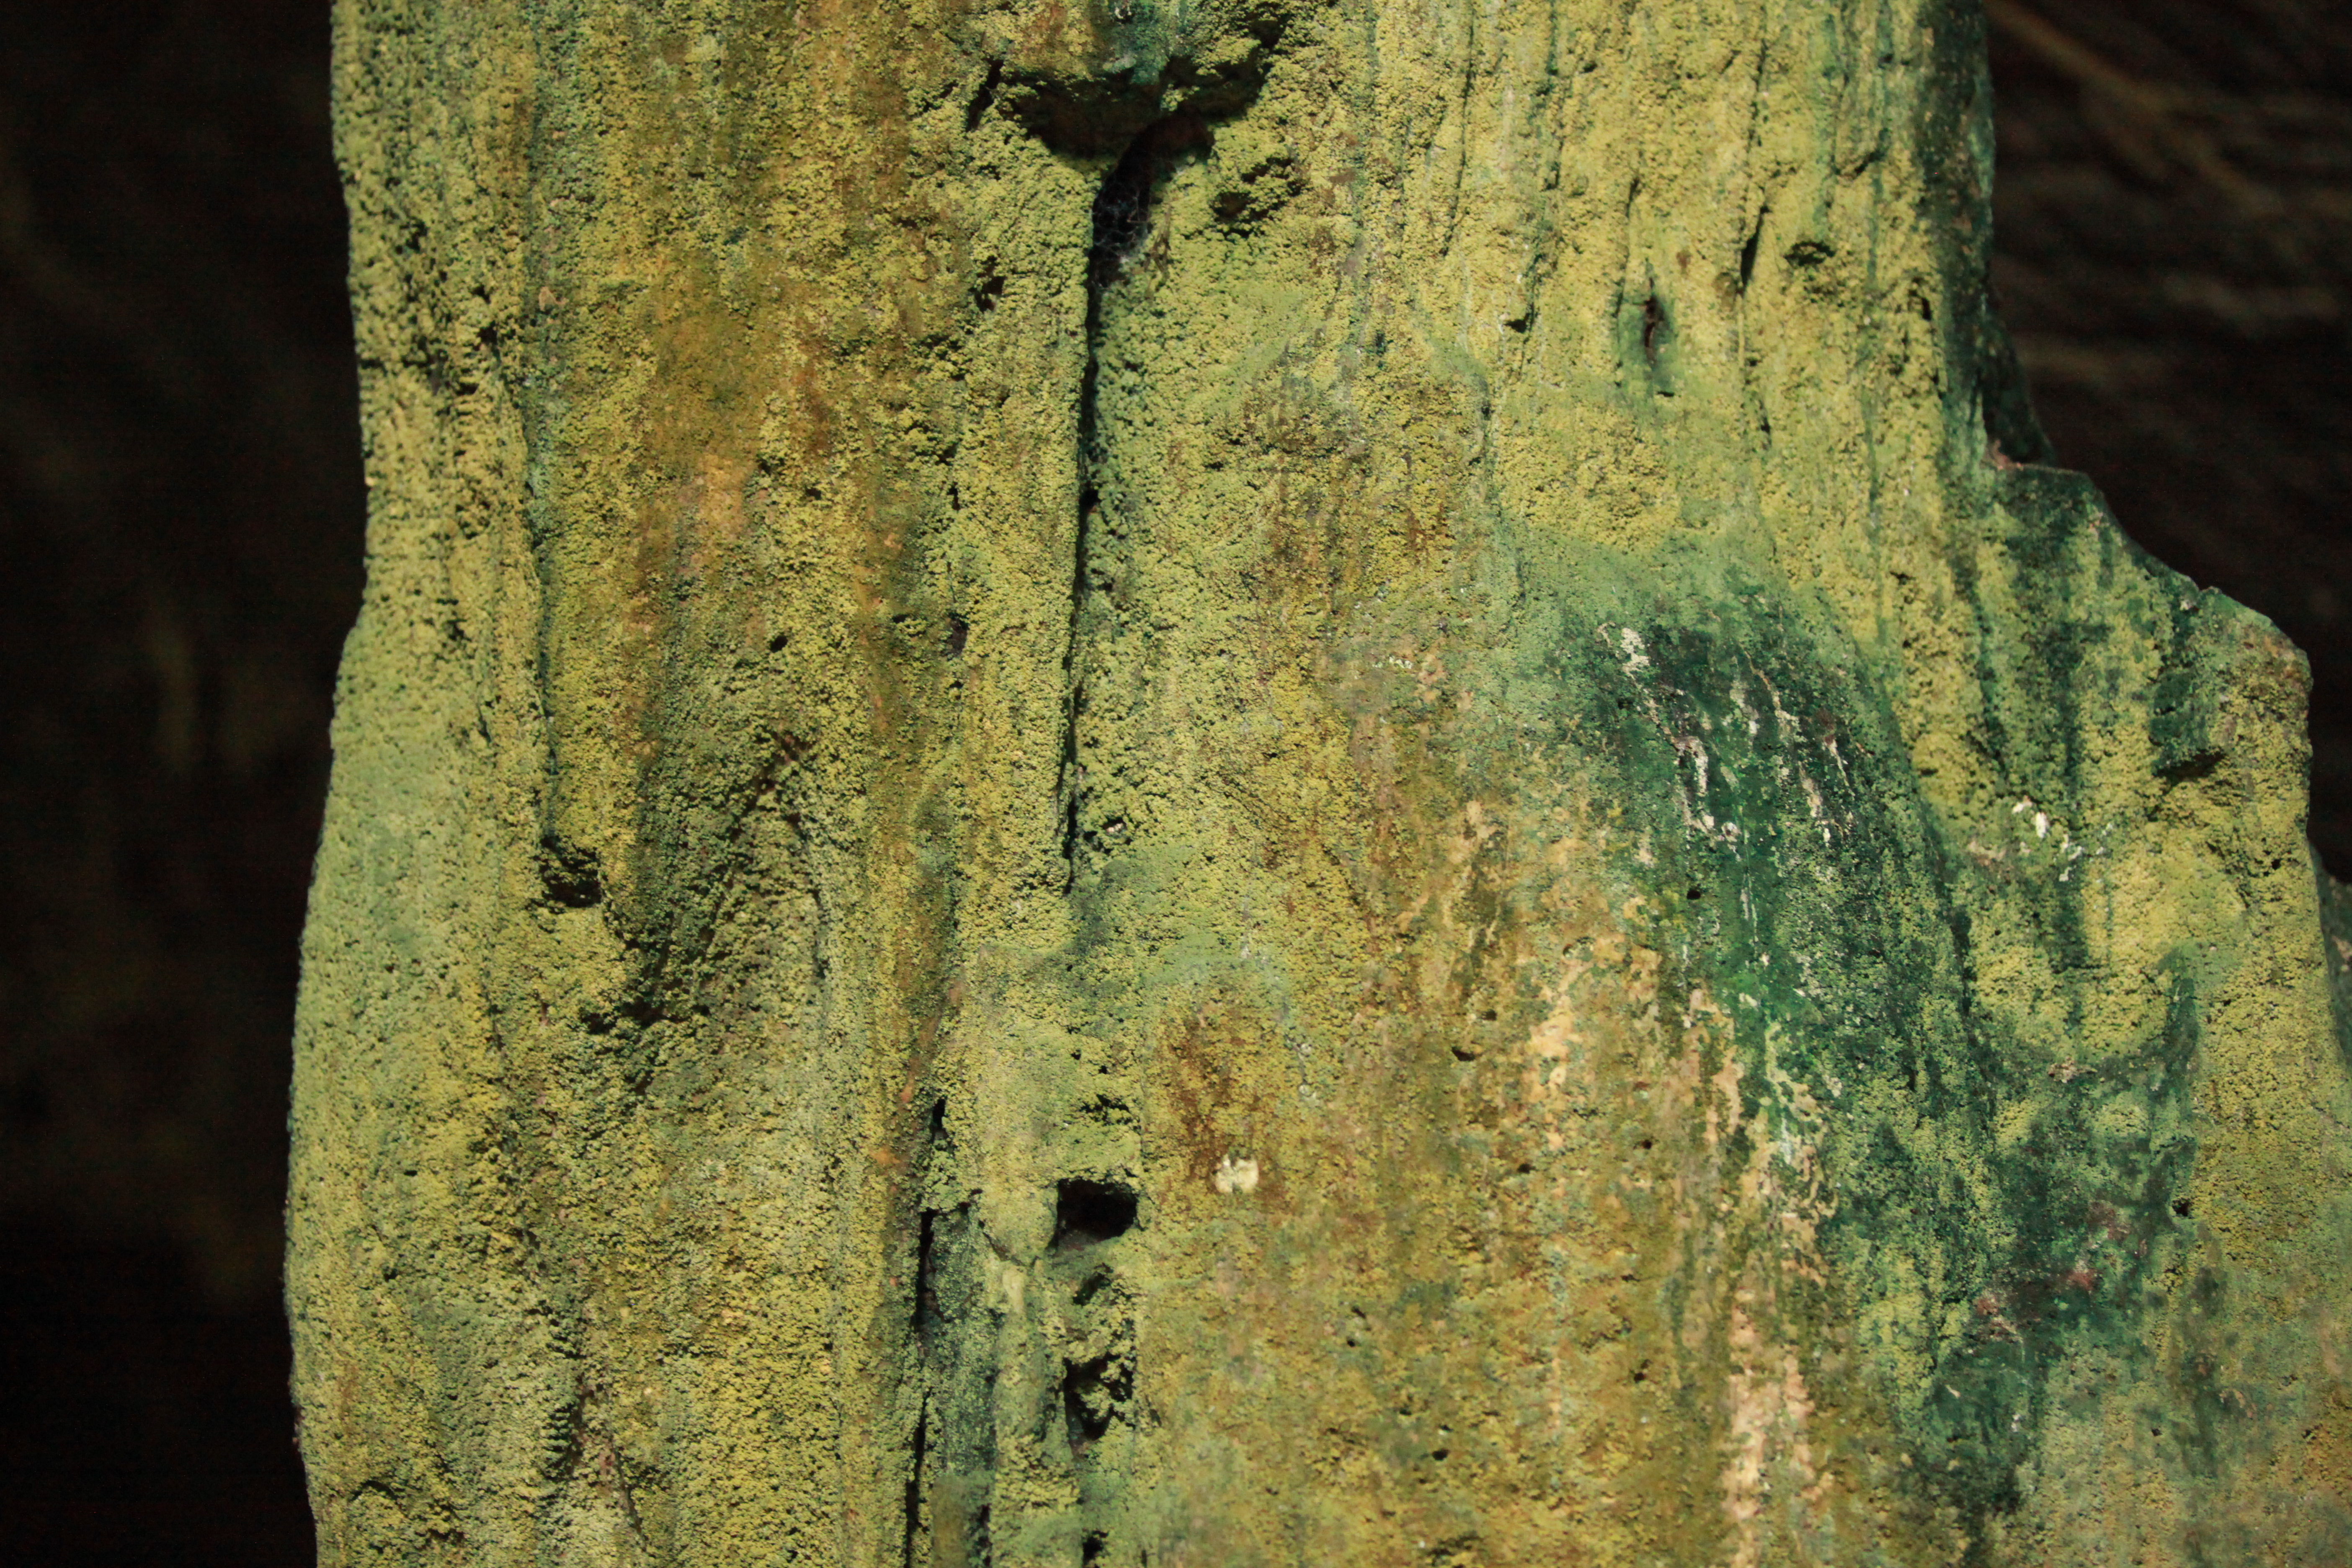
cave, rocks, lights, tree, trunk, wood, organism, formation, rock, forest, grass